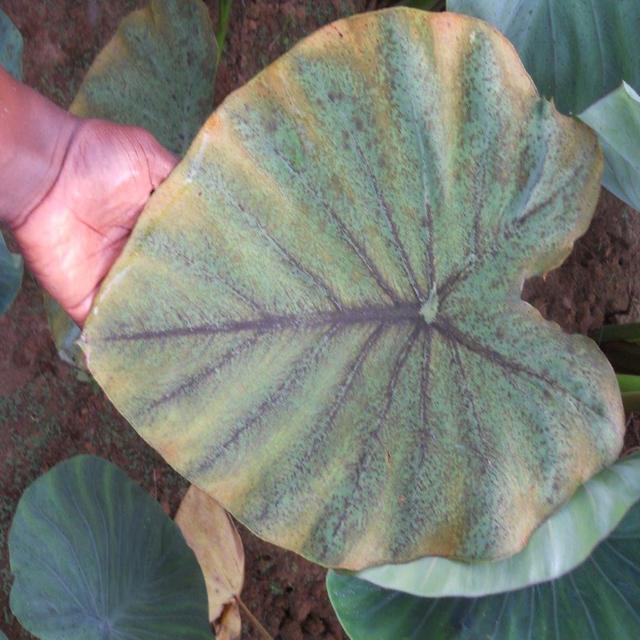
Label: Mid_Blight